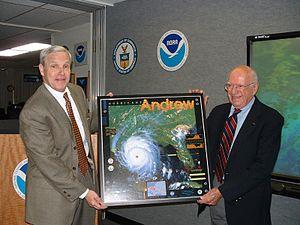
Herbert S. Saffir, est un ingénieur américain connu pour avoir été coauteur de l'échelle de Saffir-Simpson qui permet de classifier la force des ouragans.